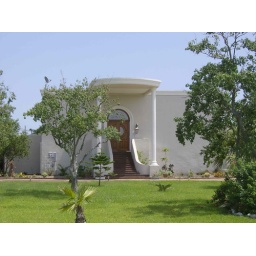
Someone in Crystal Beach wasn'thaving anything to do with the&amp;quot;same ol' /same ol'&amp;quot; typical gulfcoast beach house design.